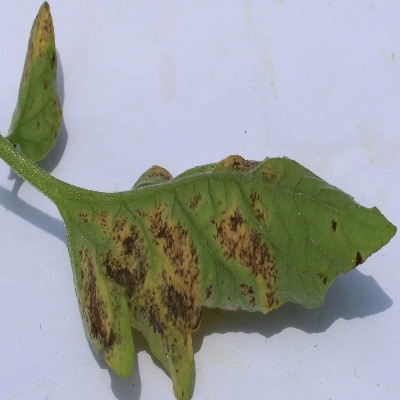
Crop: Tomato
Condition: septoria leaf spot